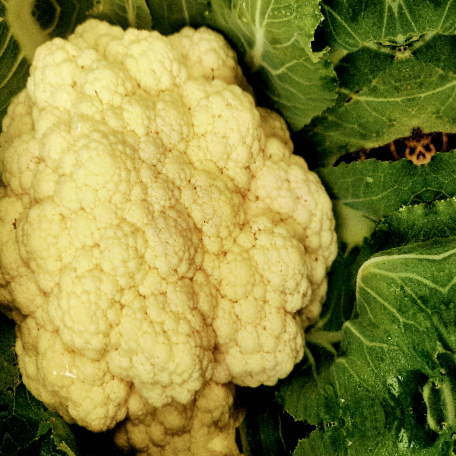
Label: Disease Free